Dennis E. Nolan

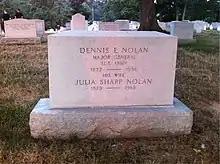
The grave of Major General Dennis E. Nolan at Arlington National Cemetery.

During World War I, Nolan organized the Intelligence Section for the American Expeditionary Forces' general headquarters. Starting in August 1920, Nolan, then a brigadier general, served for a year as the War Department Chief of Military Intelligence Division.